Nortraship

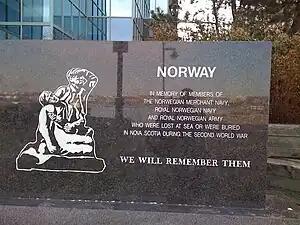
Memorial to members of the Royal Norwegian Navy, Army and Merchant Marine in Halifax, Nova Scotia, Canada, on the flag plaza outside the Maritime Museum of the Atlantic.

The Norwegian government now came forward with a cable that stated that the merchant fleet was to be administered jointly from London and New York. This was a surprise for the Norwegian ambassador in London, and the British government was not in favour. British pressure resulted in the Norwegian government, in a meeting on 22 April at Stuguflåten in Romsdal, adopting a decree that would requisition the Norwegian merchant fleet for the Norwegian government. The administration should be in London and be led by Øivind Lorentzen, Norwegian Minister of Shipping. By that act, the largest shipping company in the world was created, with more than 1,000 vessels and around 30,000 seamen.